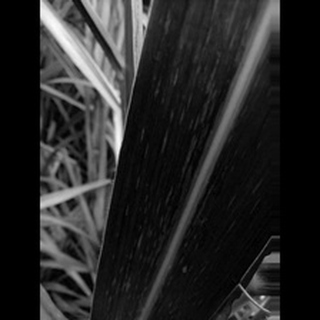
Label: sugarcane_mosaic